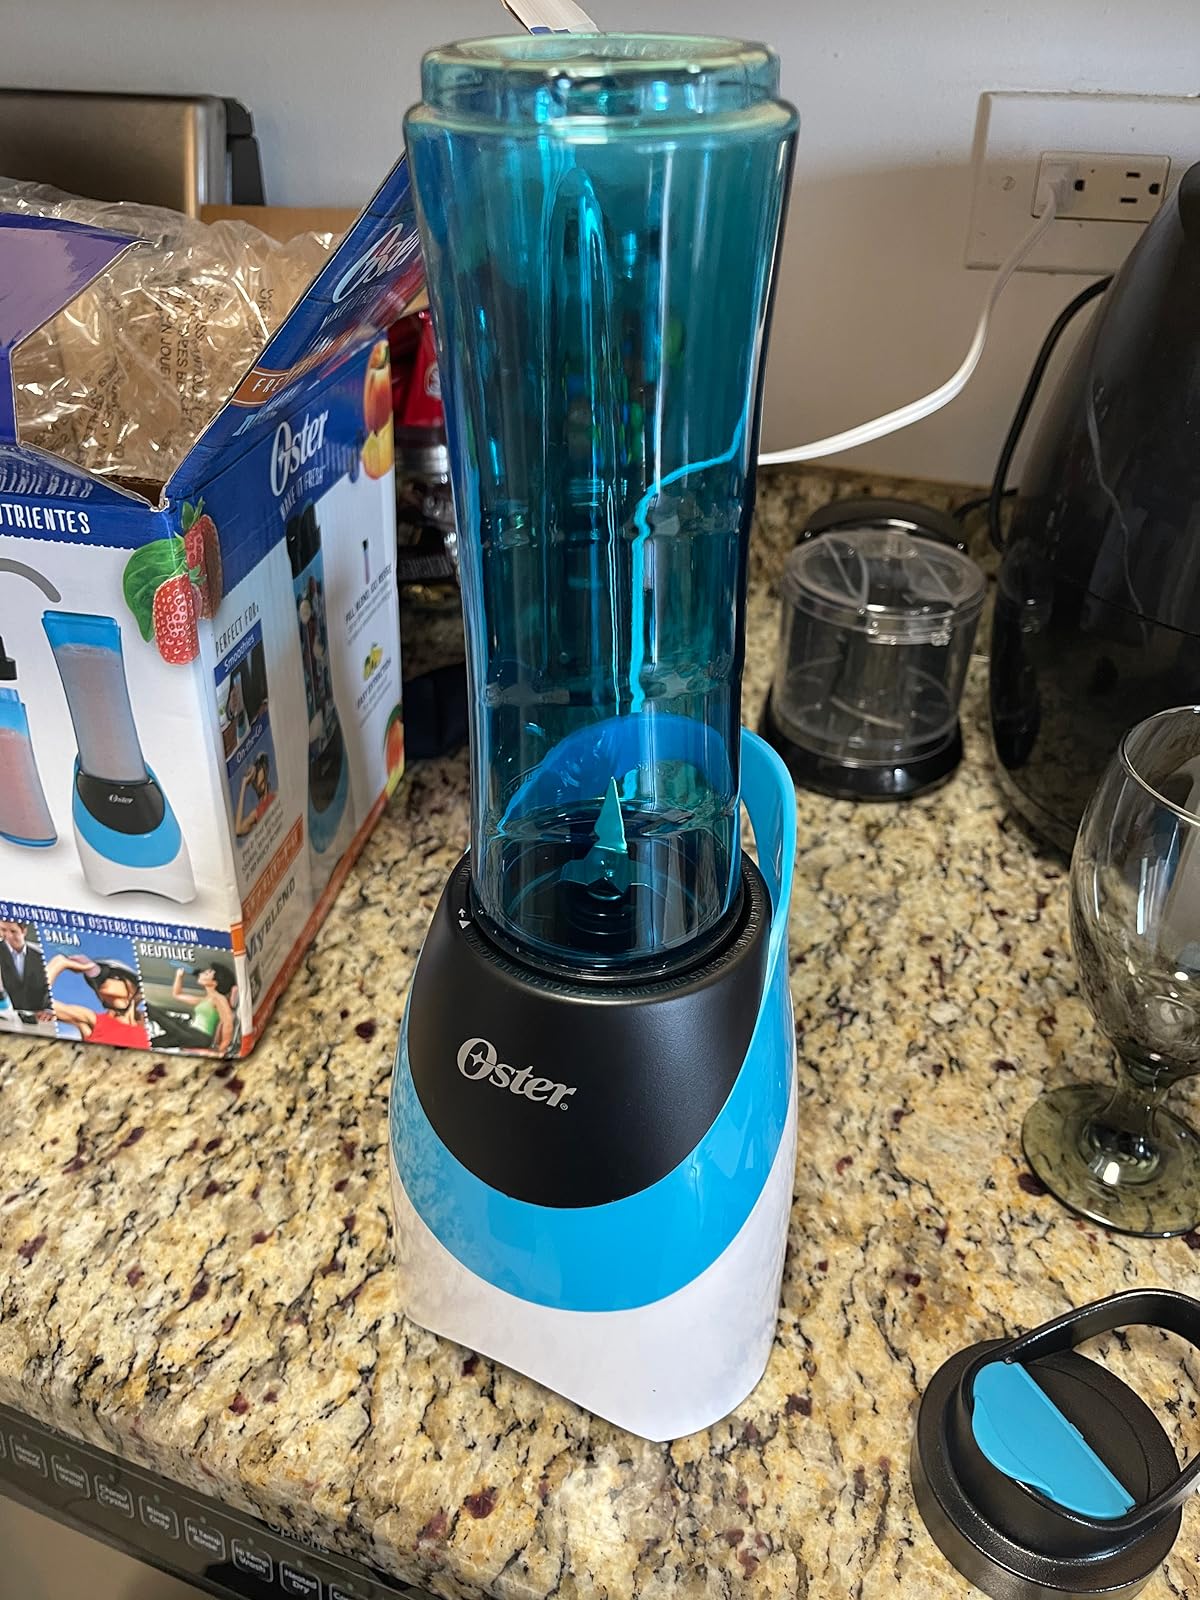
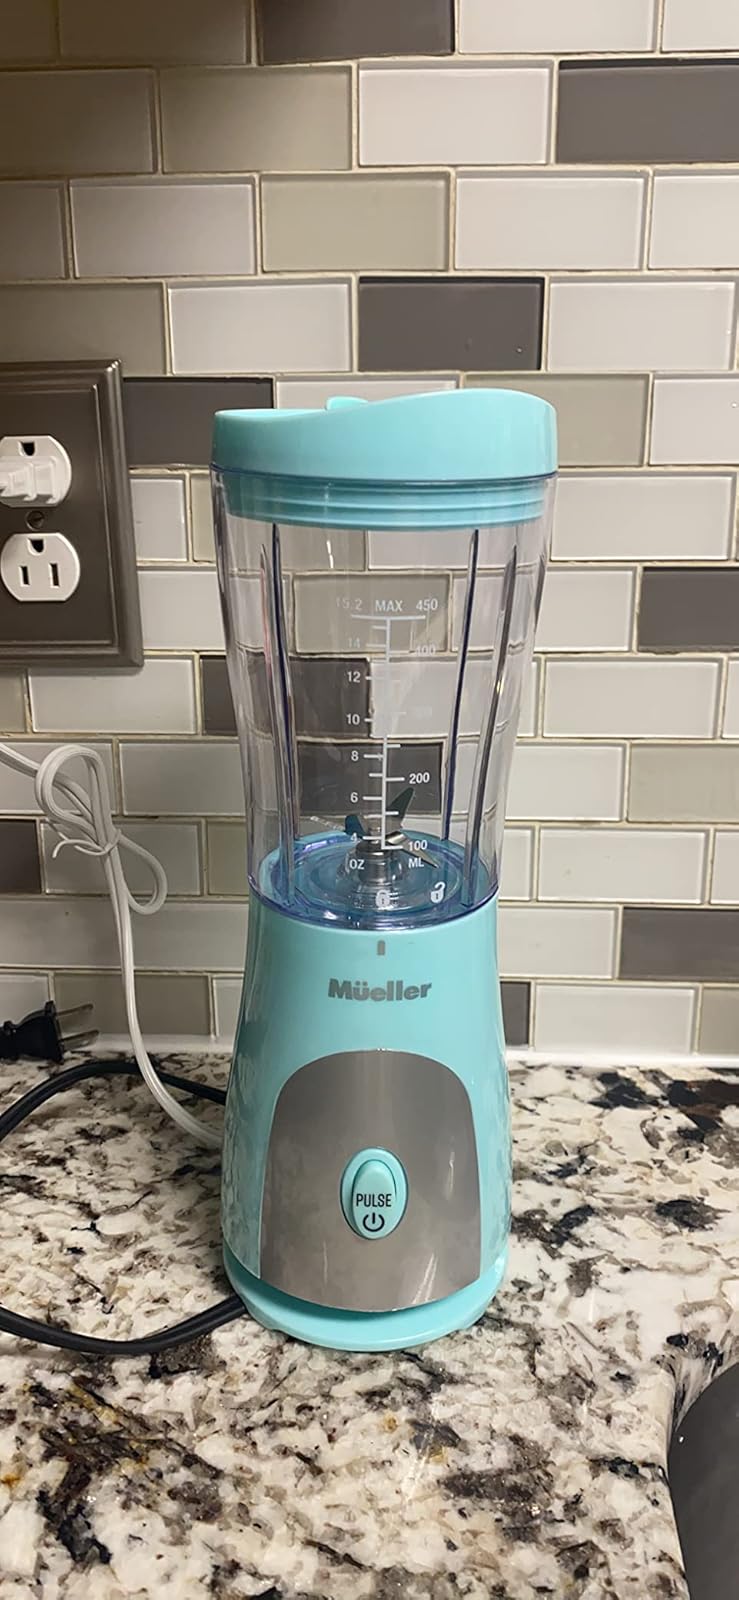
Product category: items_blender
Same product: no